Bruno Mankowski

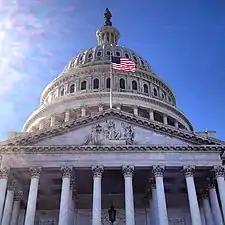
"The Genius of America" pediment (1959-1960), East Portico, U.S. Capitol, carved by Mankowski (after Luigi Persico's 1825-1828 original)

As part of the 1949-1950 restoration of the U.S. Capitol, prominent American sculptors were commissioned to create twenty-three relief busts of historic lawmakers for the House Chamber. Mankowski carved nine of the relief busts in marble, modeled by sculptors Gaetano Cecere, Jean de Marco, and Thomas Hudson Jones. The twenty-three relief busts were installed over the doors to the House Chamber.